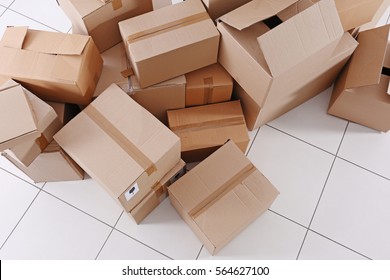
Label: cardboard